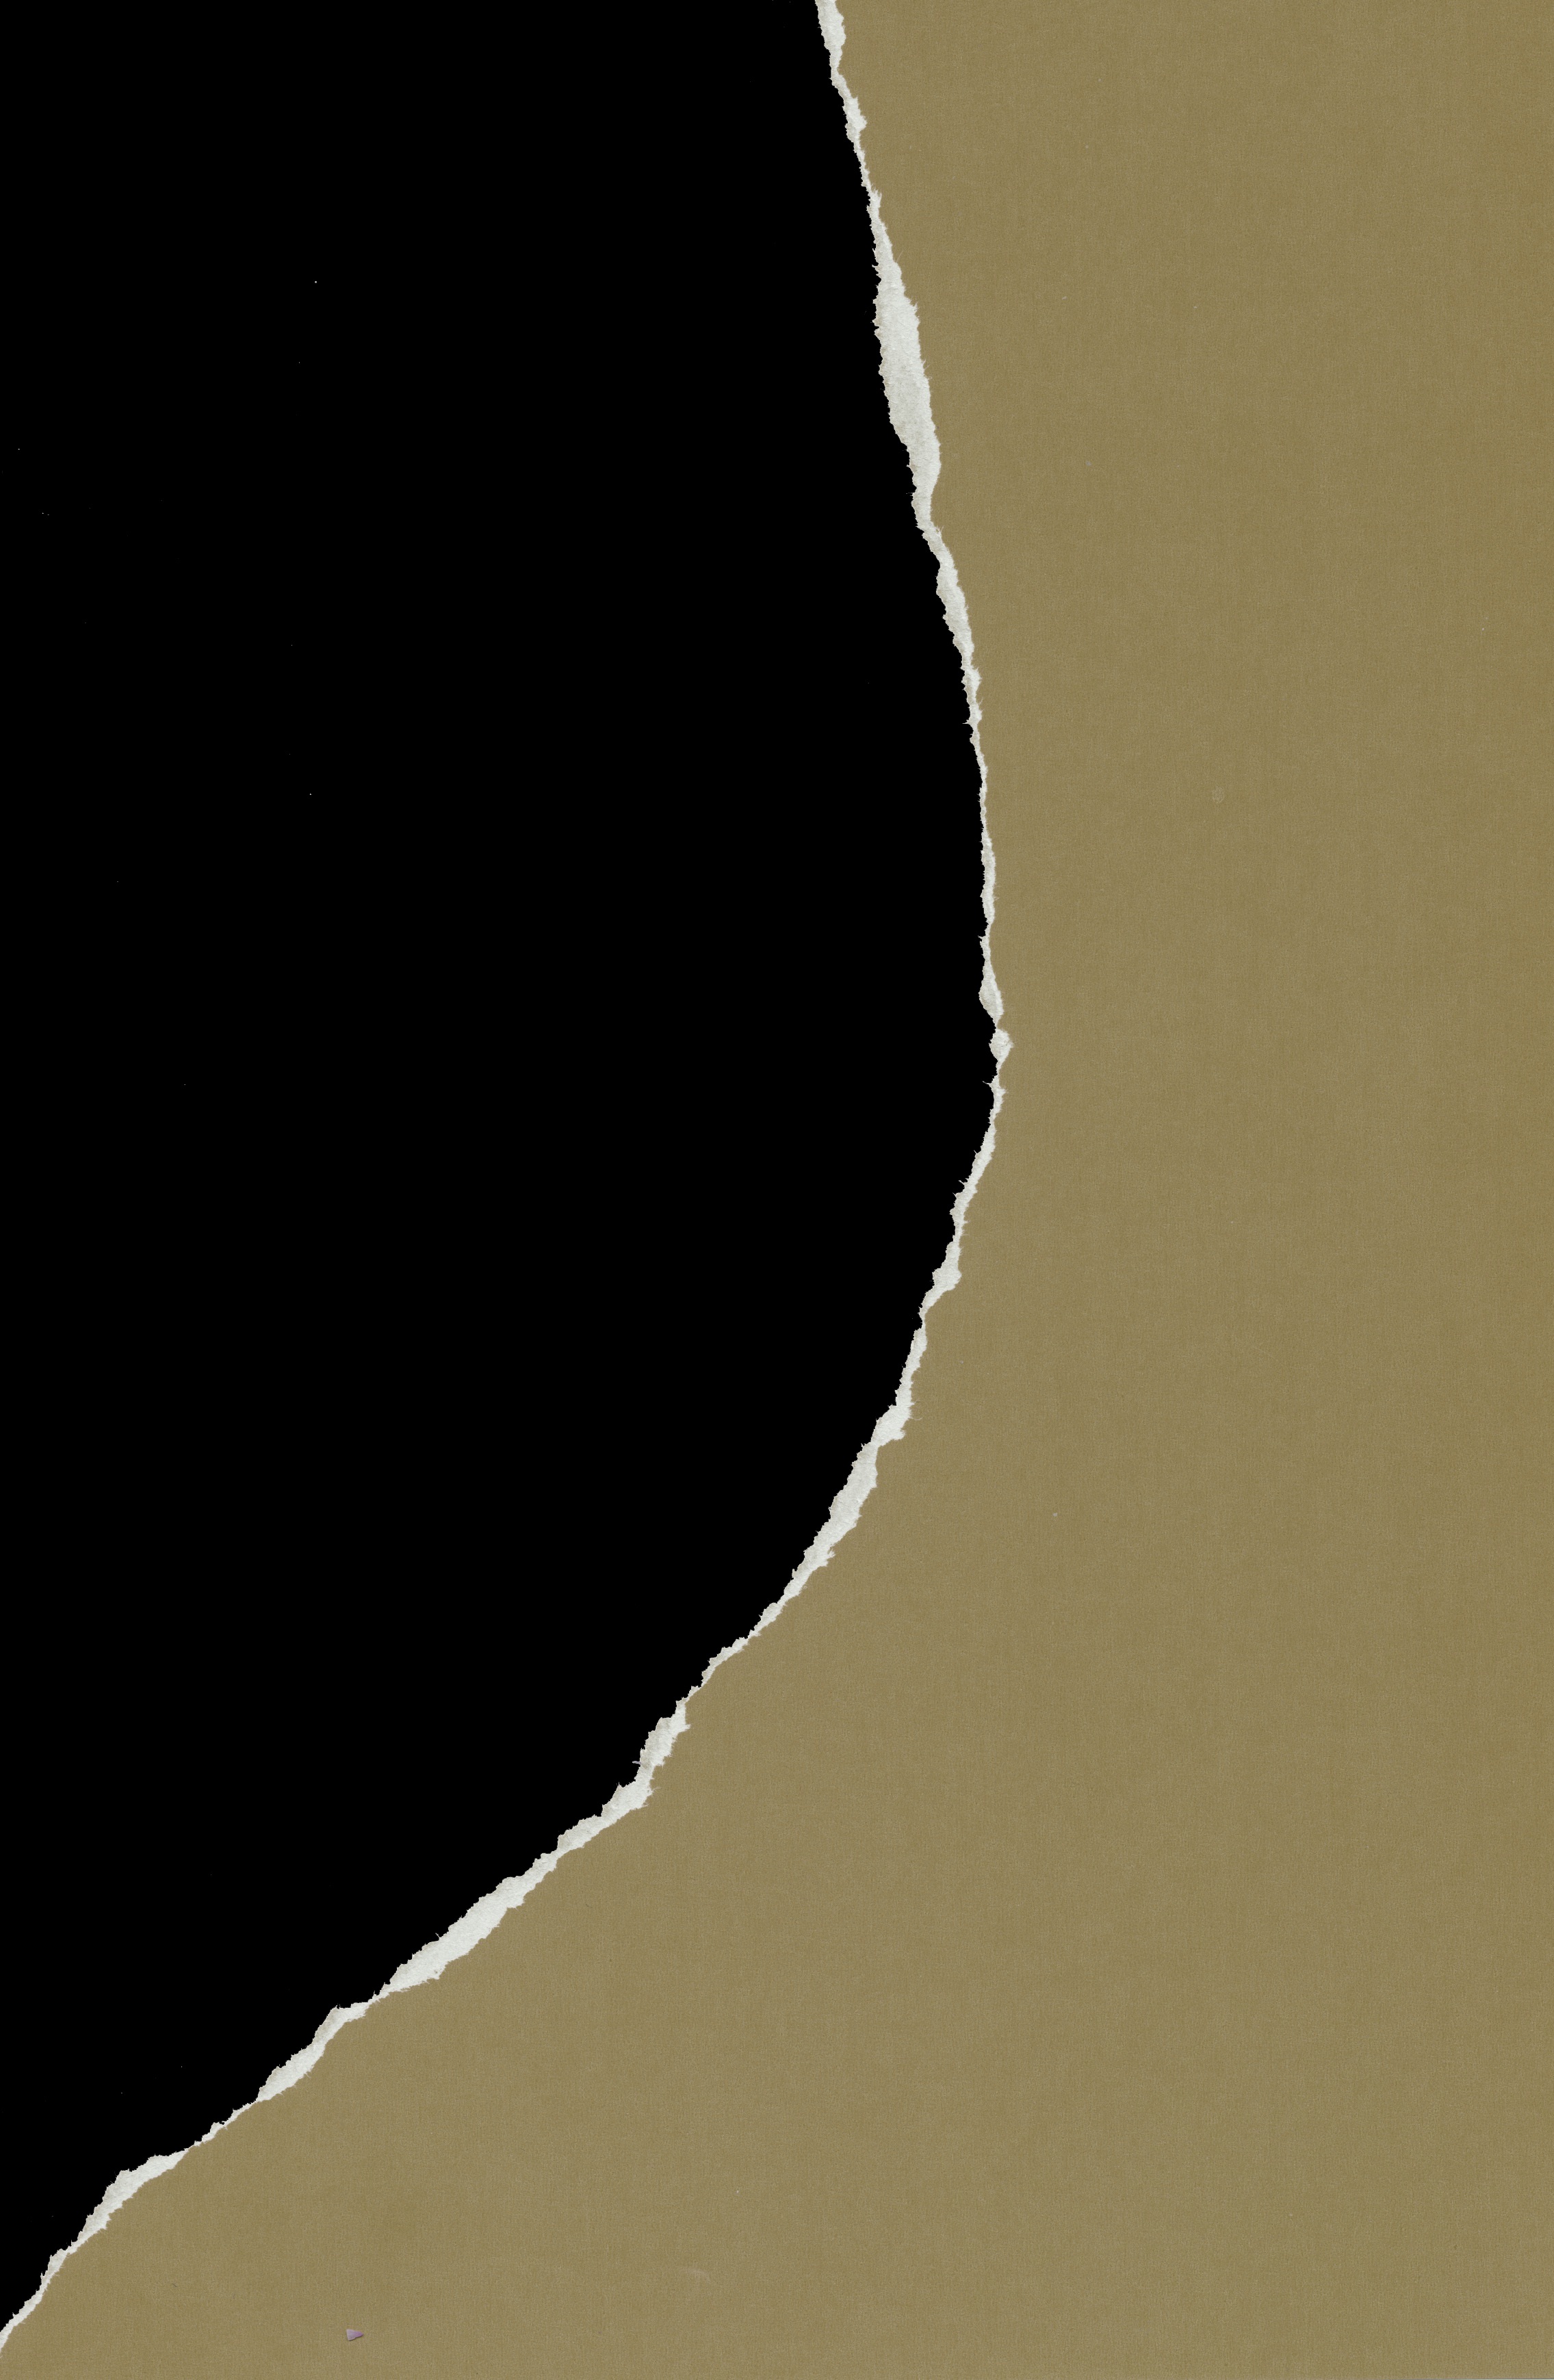
reflection, crack, circle, edge, shape, demolished, old paper, torn paper, atmosphere of earth